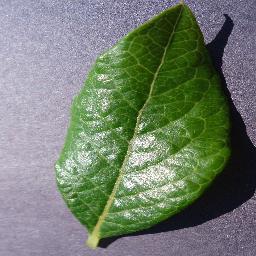
Label: Blueberry___healthy